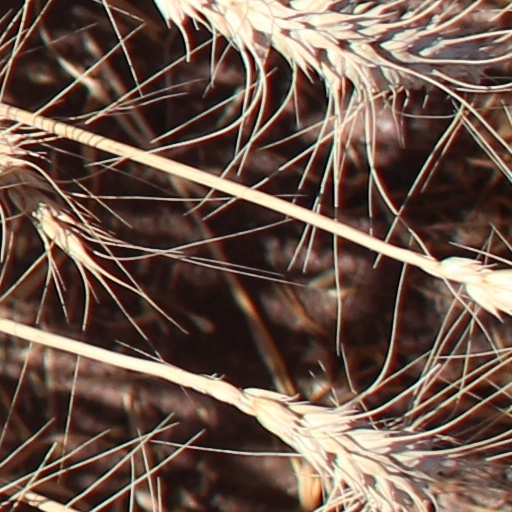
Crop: wheat